Kazimieras Steponas Šaulys

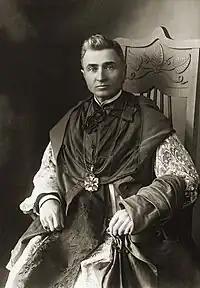
Kazimieras Steponas Šaulys

Kazimieras Steponas Šaulys (1872 – May 9, 1964) was a Lithuanian Roman Catholic priest, theologian, and one of the twenty signatories to the Act of Independence of Lithuania.